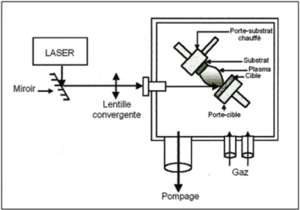
Dispositif ablation laser
L'ablation laser pulsé est une méthode de dépôt en couches minces utilisant un laser de très forte puissance. Elle permet de facilement produire divers alliages binaires.